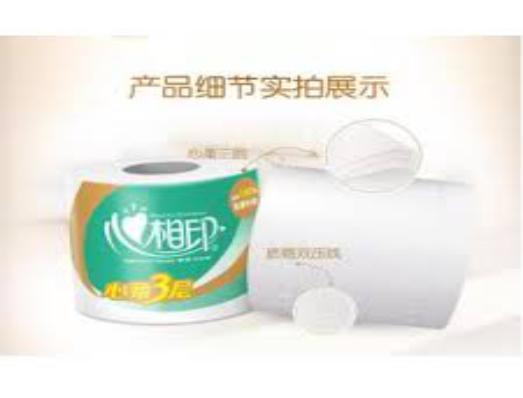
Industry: Necessities